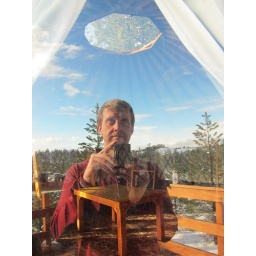
Reflection on the door to Elkhorn yurt. The hole in the sky is the roof vent inside the yurt.